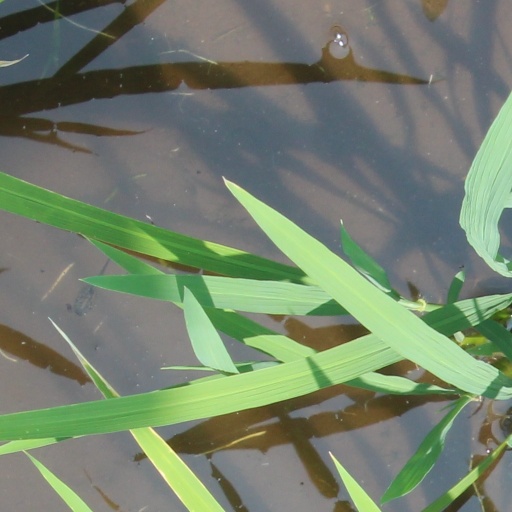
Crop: rice